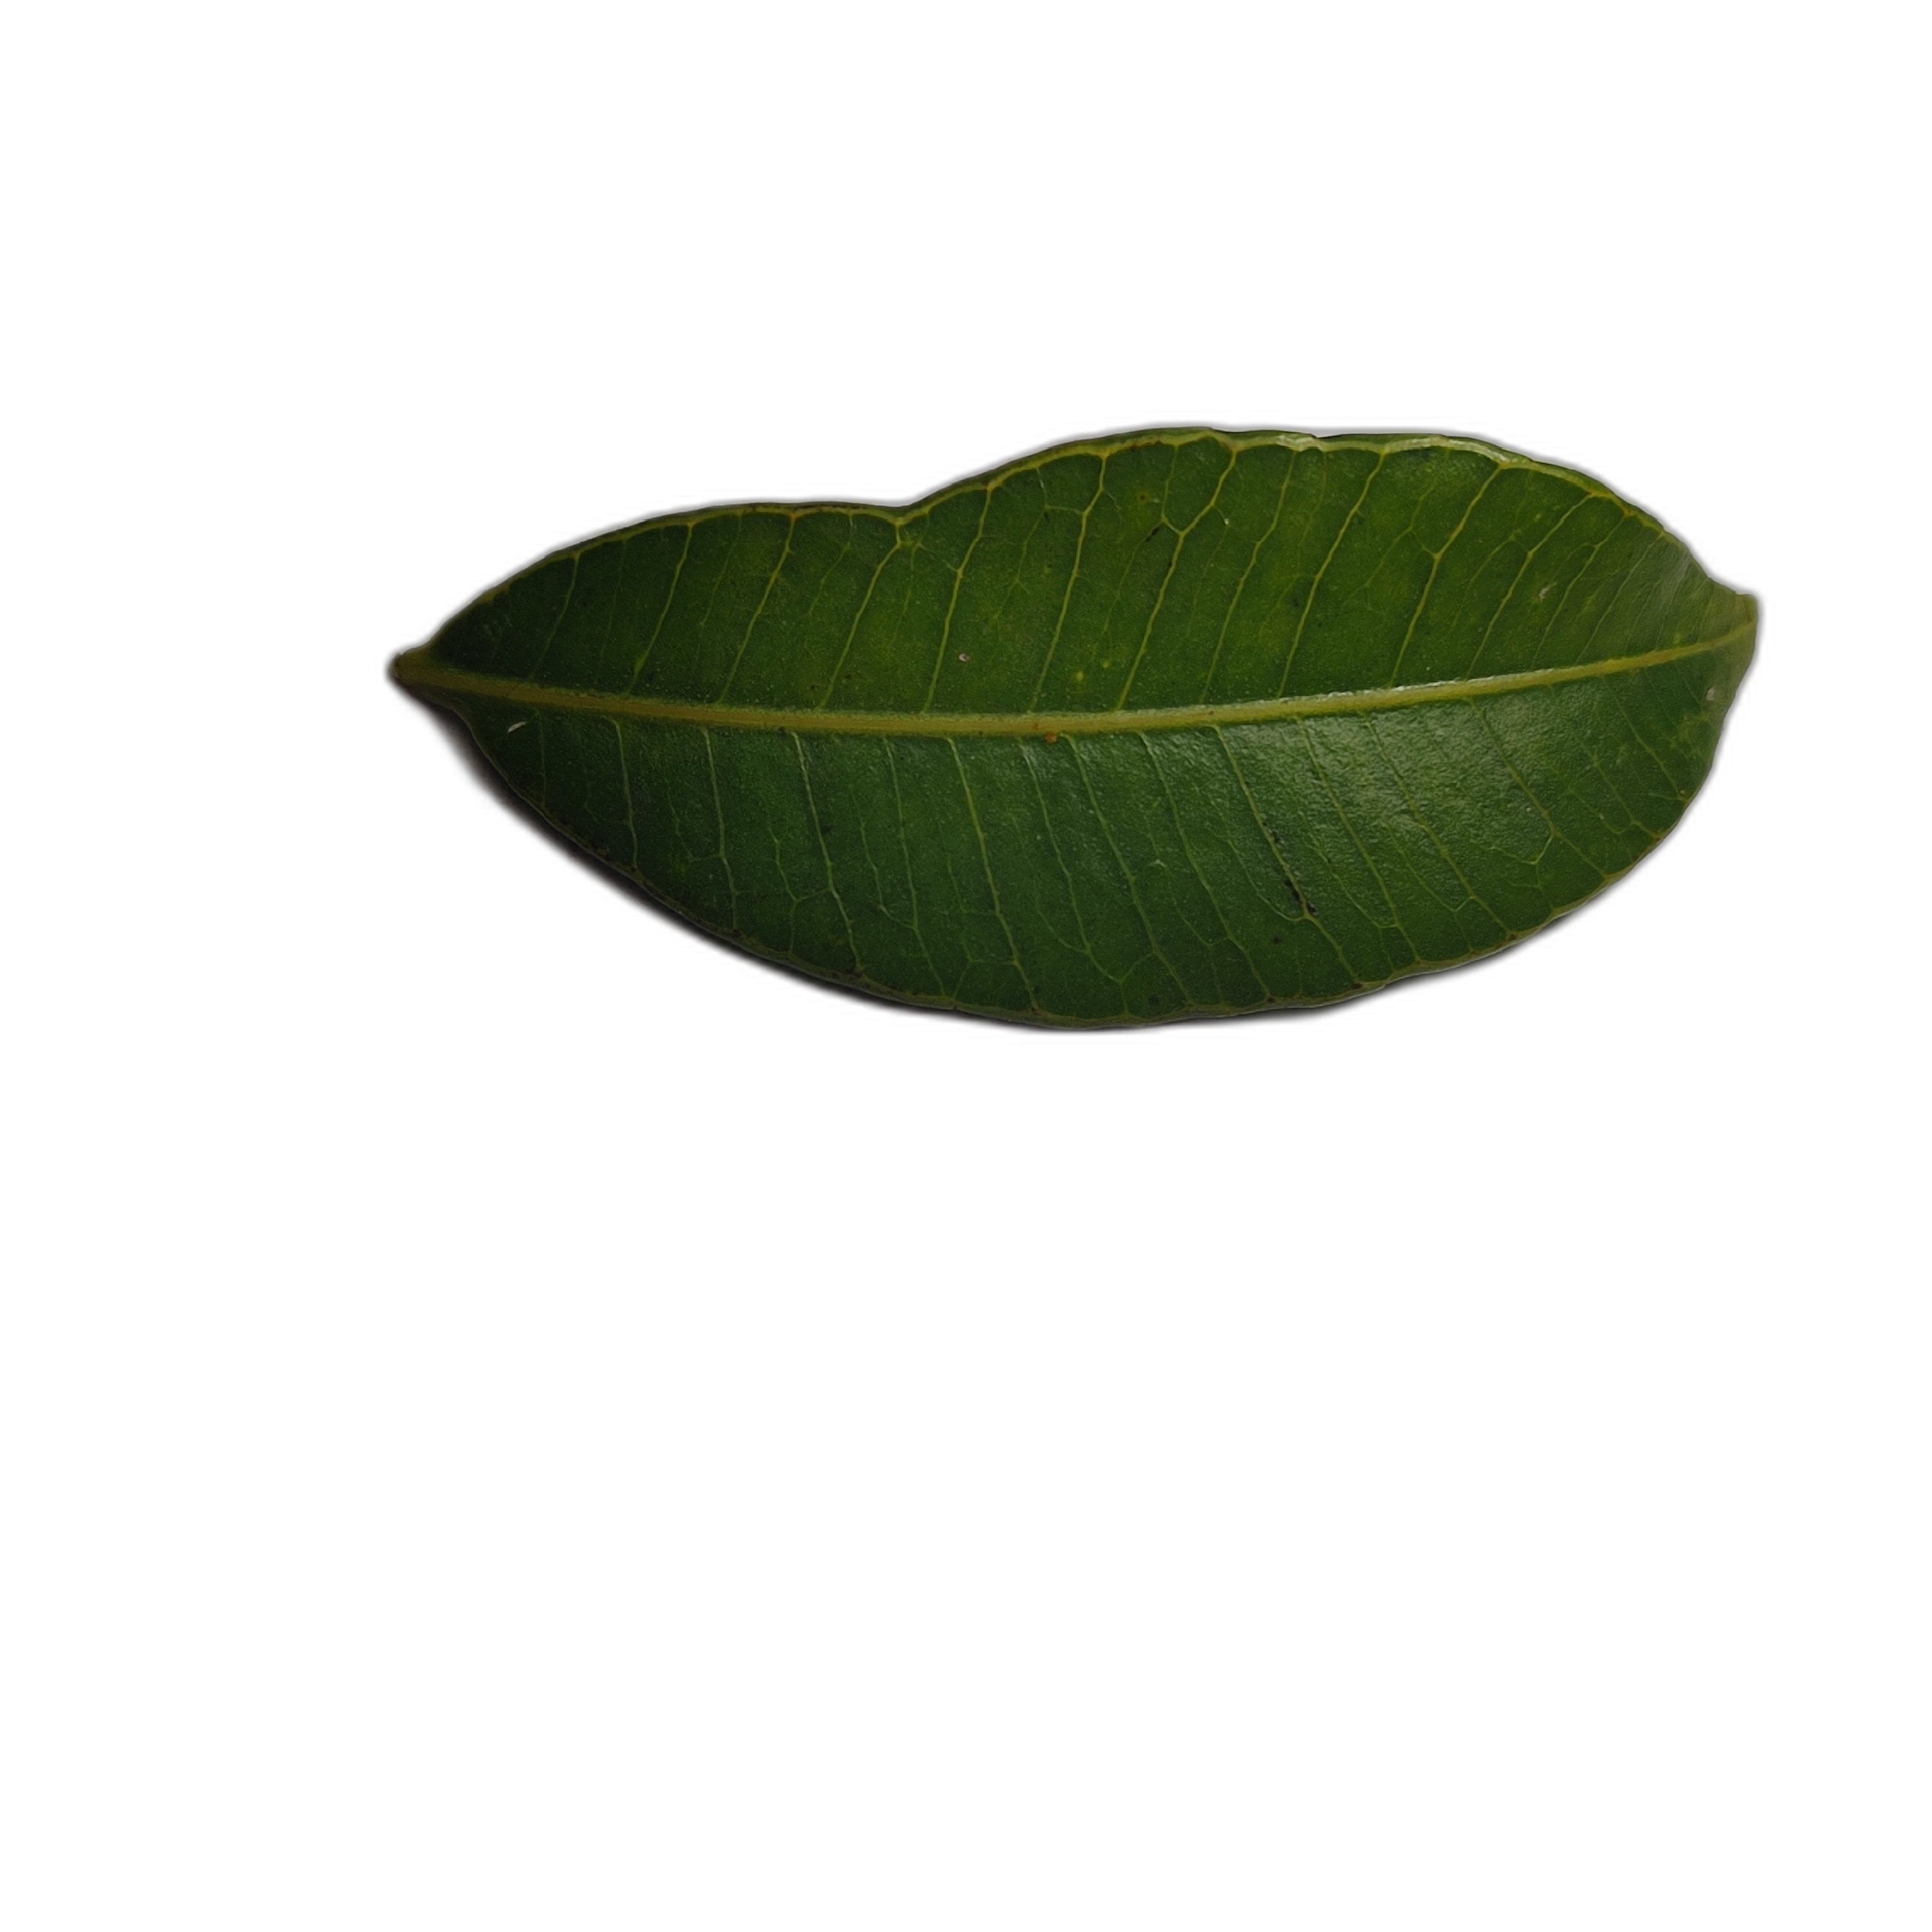
Label: healthy